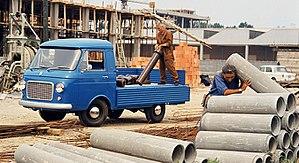
Le Fiat 241 est un véhicule utilitaire de grandes dimensions fabriqué par le constructeur italien Fiat entre 1965 et 1974.